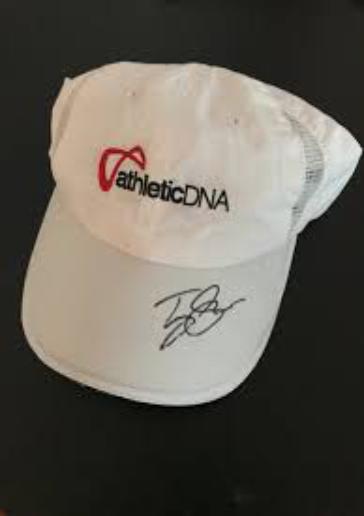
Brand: Athletic DNA
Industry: Clothes